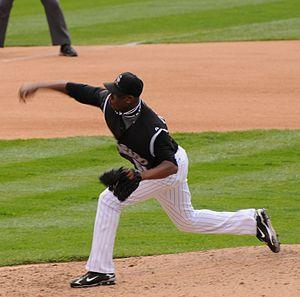
Luis Vizcaíno, né le 6 août 1974 à Baní en République dominicaine, est un joueur dominicain de baseball évoluant dans la Ligue majeure de baseball de 1999 à 2009. Ce lanceur de relève a remporté les Séries mondiales en 2005 avec les White Sox de Chicago.
Le programme double consiste à jouer deux matchs de baseball le même jour devant le même public. Dans certains cas, le public n'a pas accès aux deux matchs au programme avec le même ticket d'entrée. On nomme toutefois ces rencontres du terme de programme double.